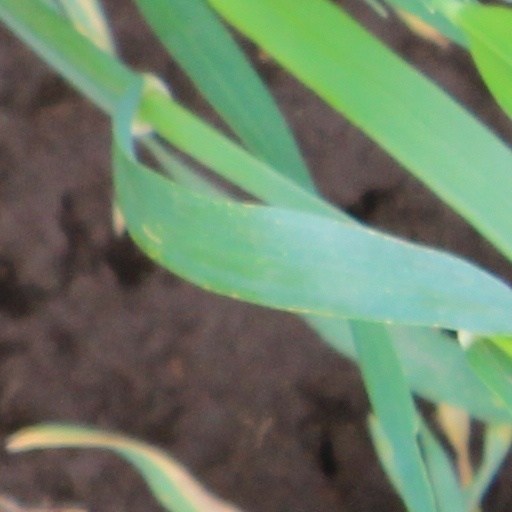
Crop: wheat